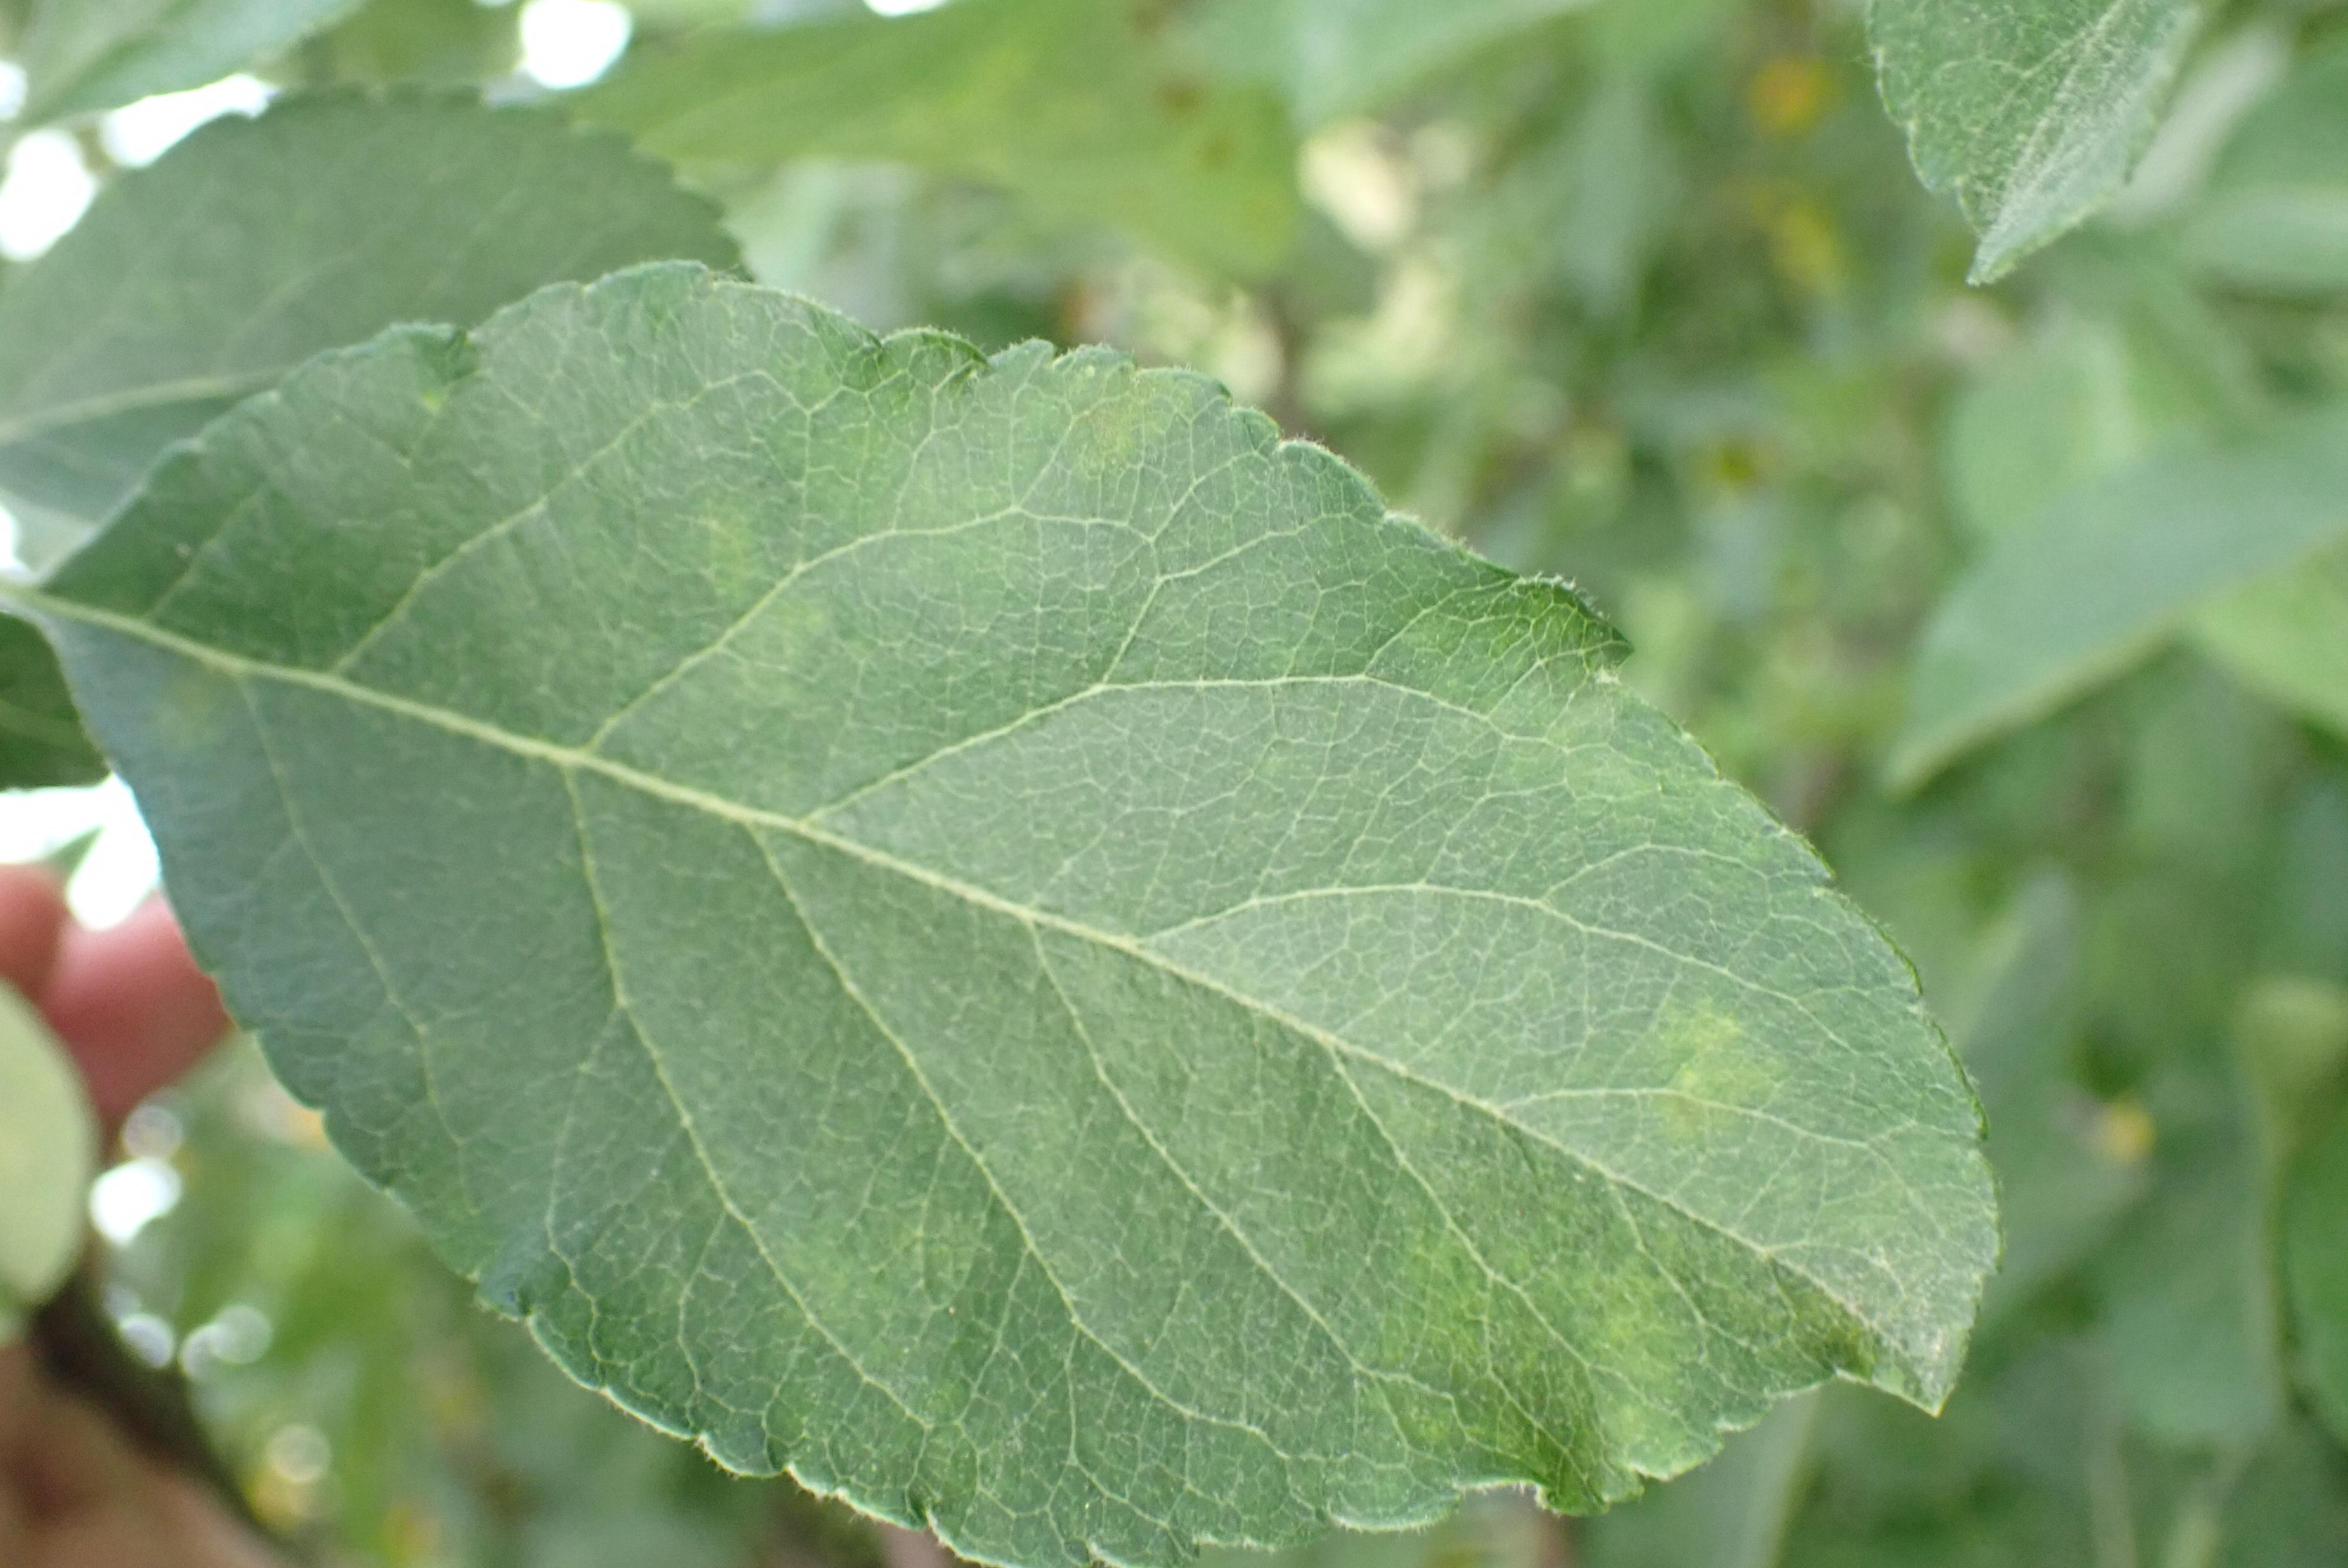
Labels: scab